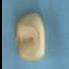
Maize quality: Good